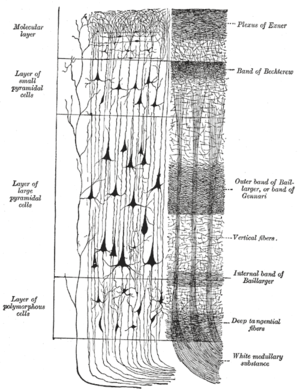
Le cortex visuel primaire ou cortex strié ou aire V1 constitue la porte d'entrée dans le cortex visuel des informations visuelles provenant du corps géniculé latéral et plus en amont de la rétine de l’œil. Cette aire visuelle est située pour l'essentiel sur la face interne du lobe occipital de chaque hémisphère, enfouie à l'intérieur de la scissure calcarine, sur ses berges supérieure et inférieure.